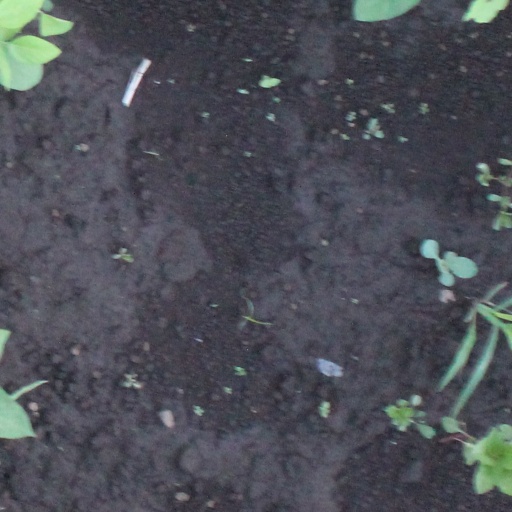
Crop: soybean